The Madonnas of Leningrad

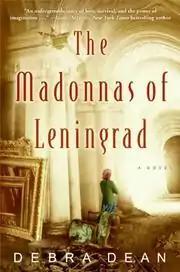

The Madonnas of Leningrad, Debra Dean's first novel, tells the story of Marina, a docent at the State Hermitage Museum during the 900-day Siege of Leningrad. Marina's clear and detailed recollections of the Hermitage collection and the war are interspersed with her current dementia-impaired life in Seattle, Washington as she prepares to attend a granddaughter's wedding. The novel uses the vivid memories of the past to contrast with the struggles of an Alzheimer's victim in dealing with everyday life.